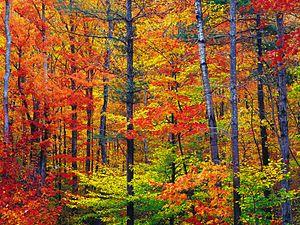
En astrologie, il existe trois modes : cardinal, fixe et mutable. Ils sont respectivement associés à chacun des signes du zodiaque et, par analogie, à la maison qui lui est analogiquement apparentée.
L’automne est l'une des quatre saisons de l’année dans les zones tempérées. L'automne suit l'été et précède l'hiver.